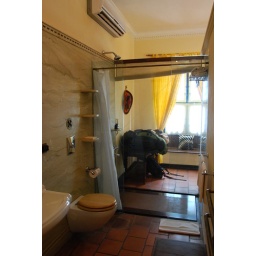
This was the bathroom in the Old Harbour Hotel - glass walls! Neat!